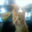
Label: cat